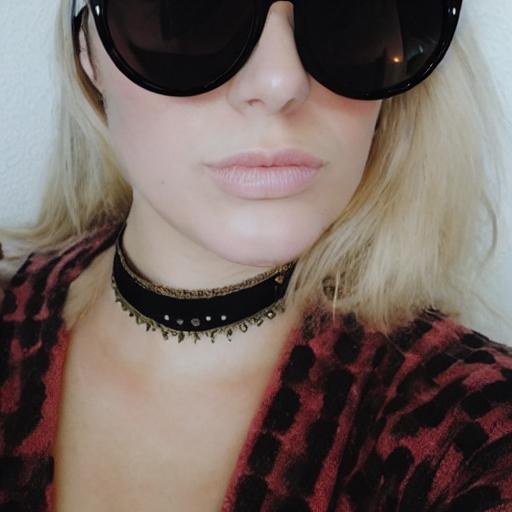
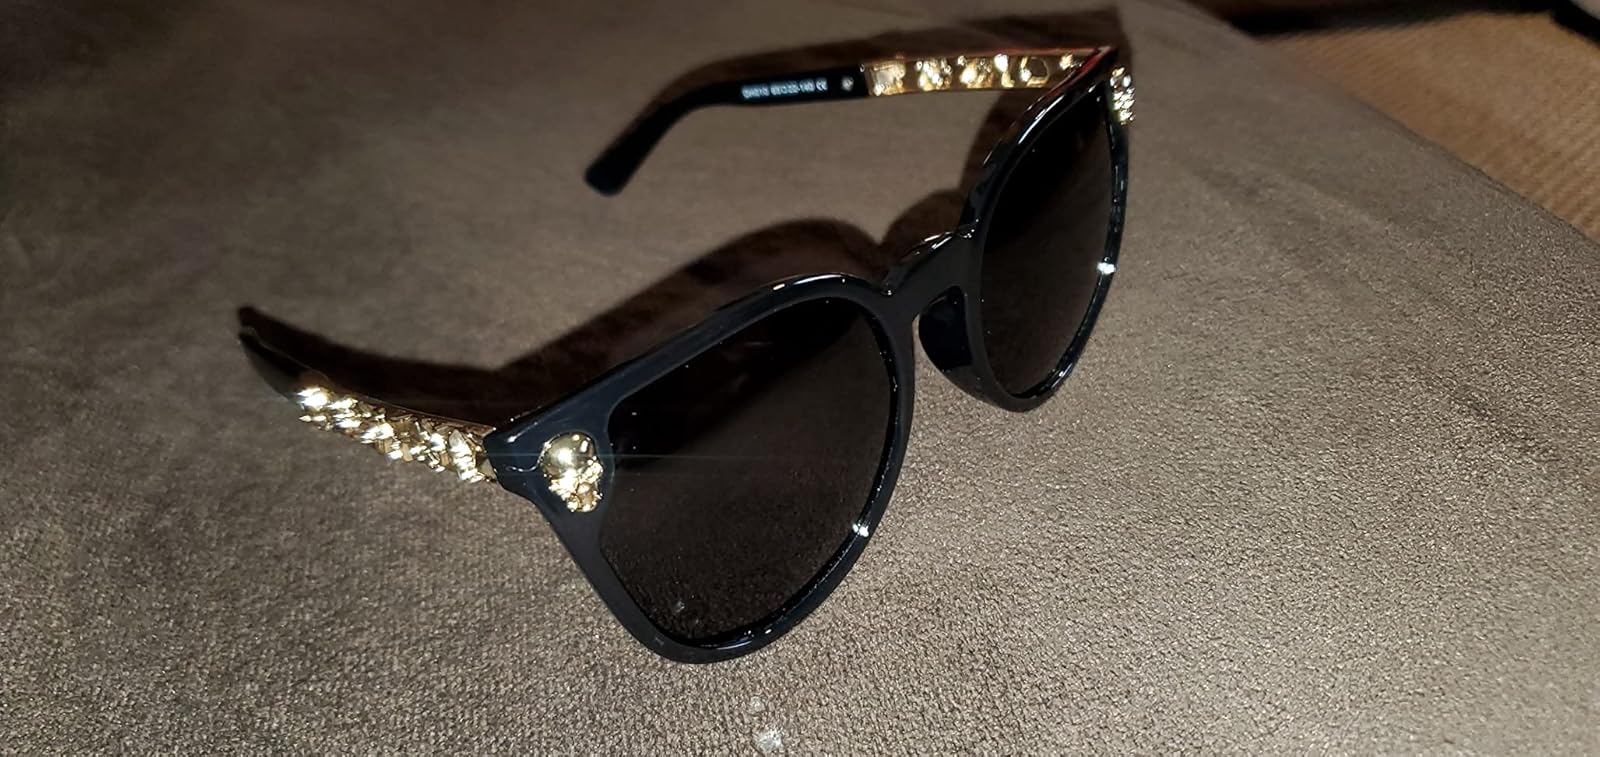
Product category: accessories_sunglasses
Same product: no